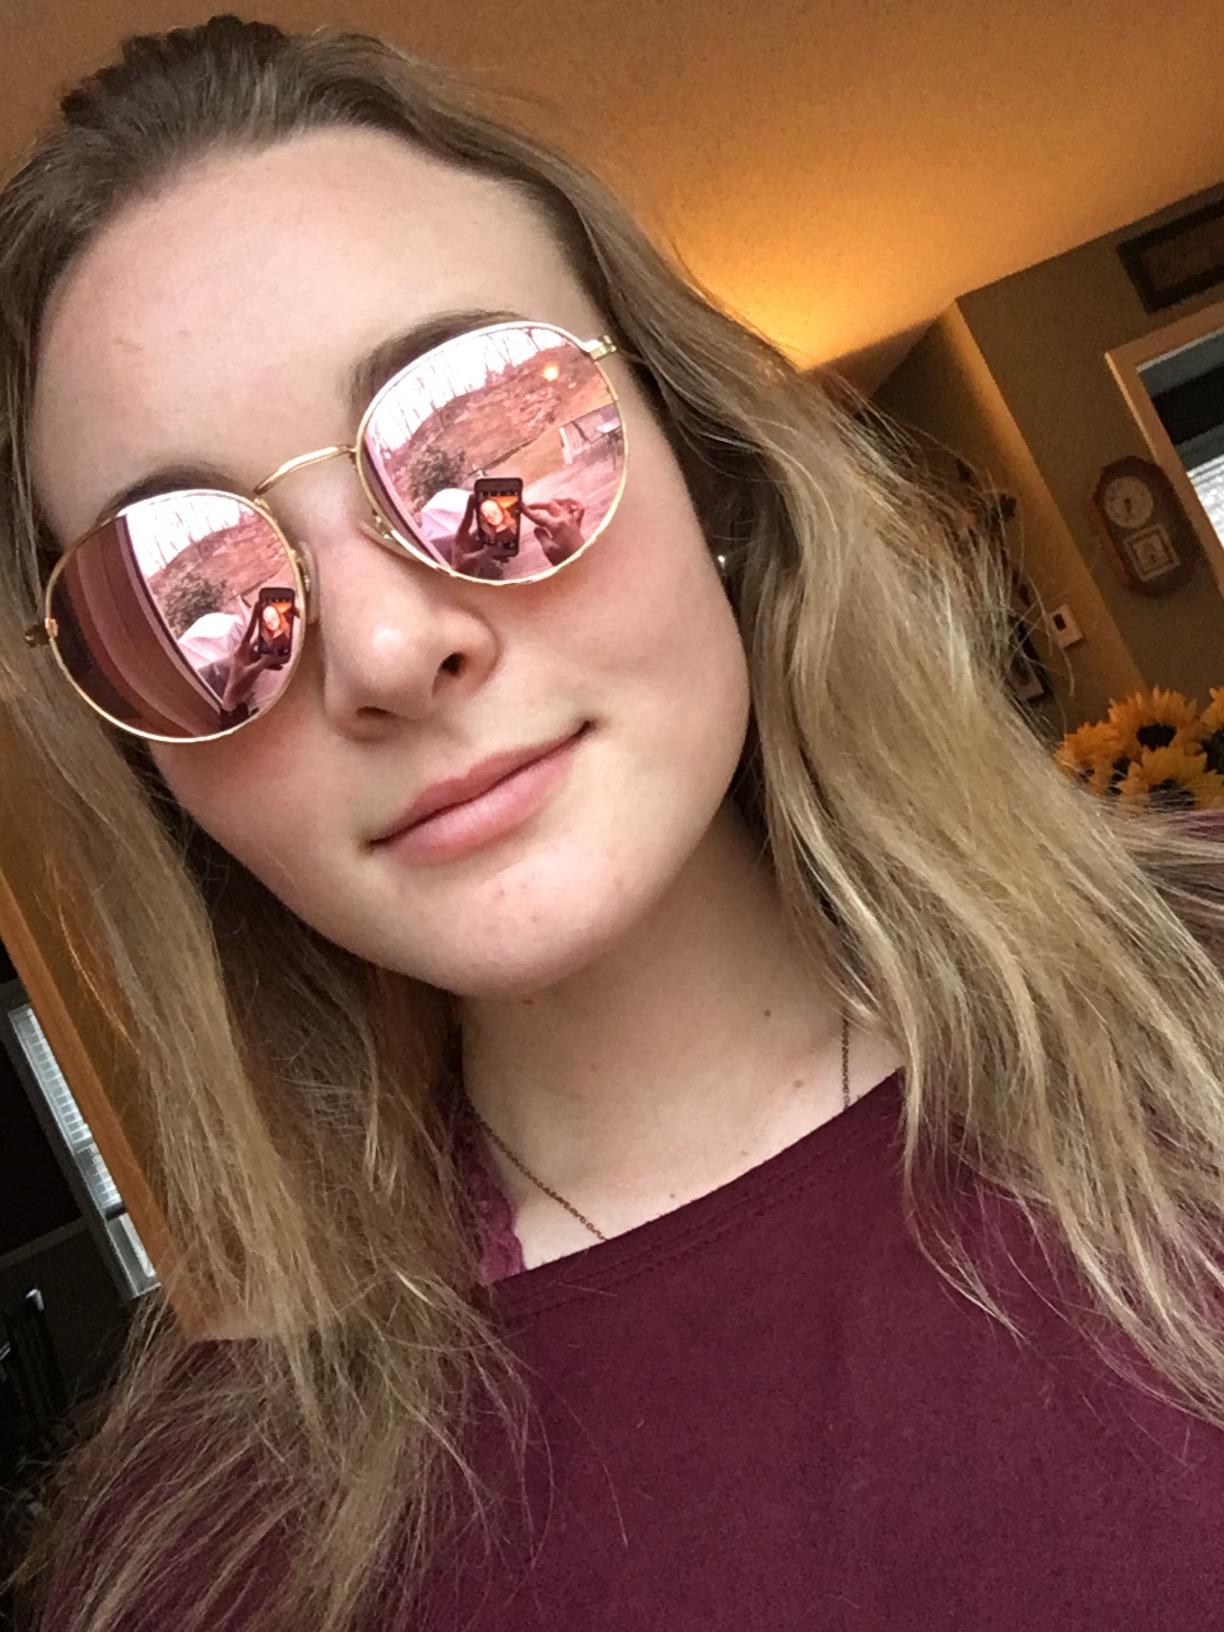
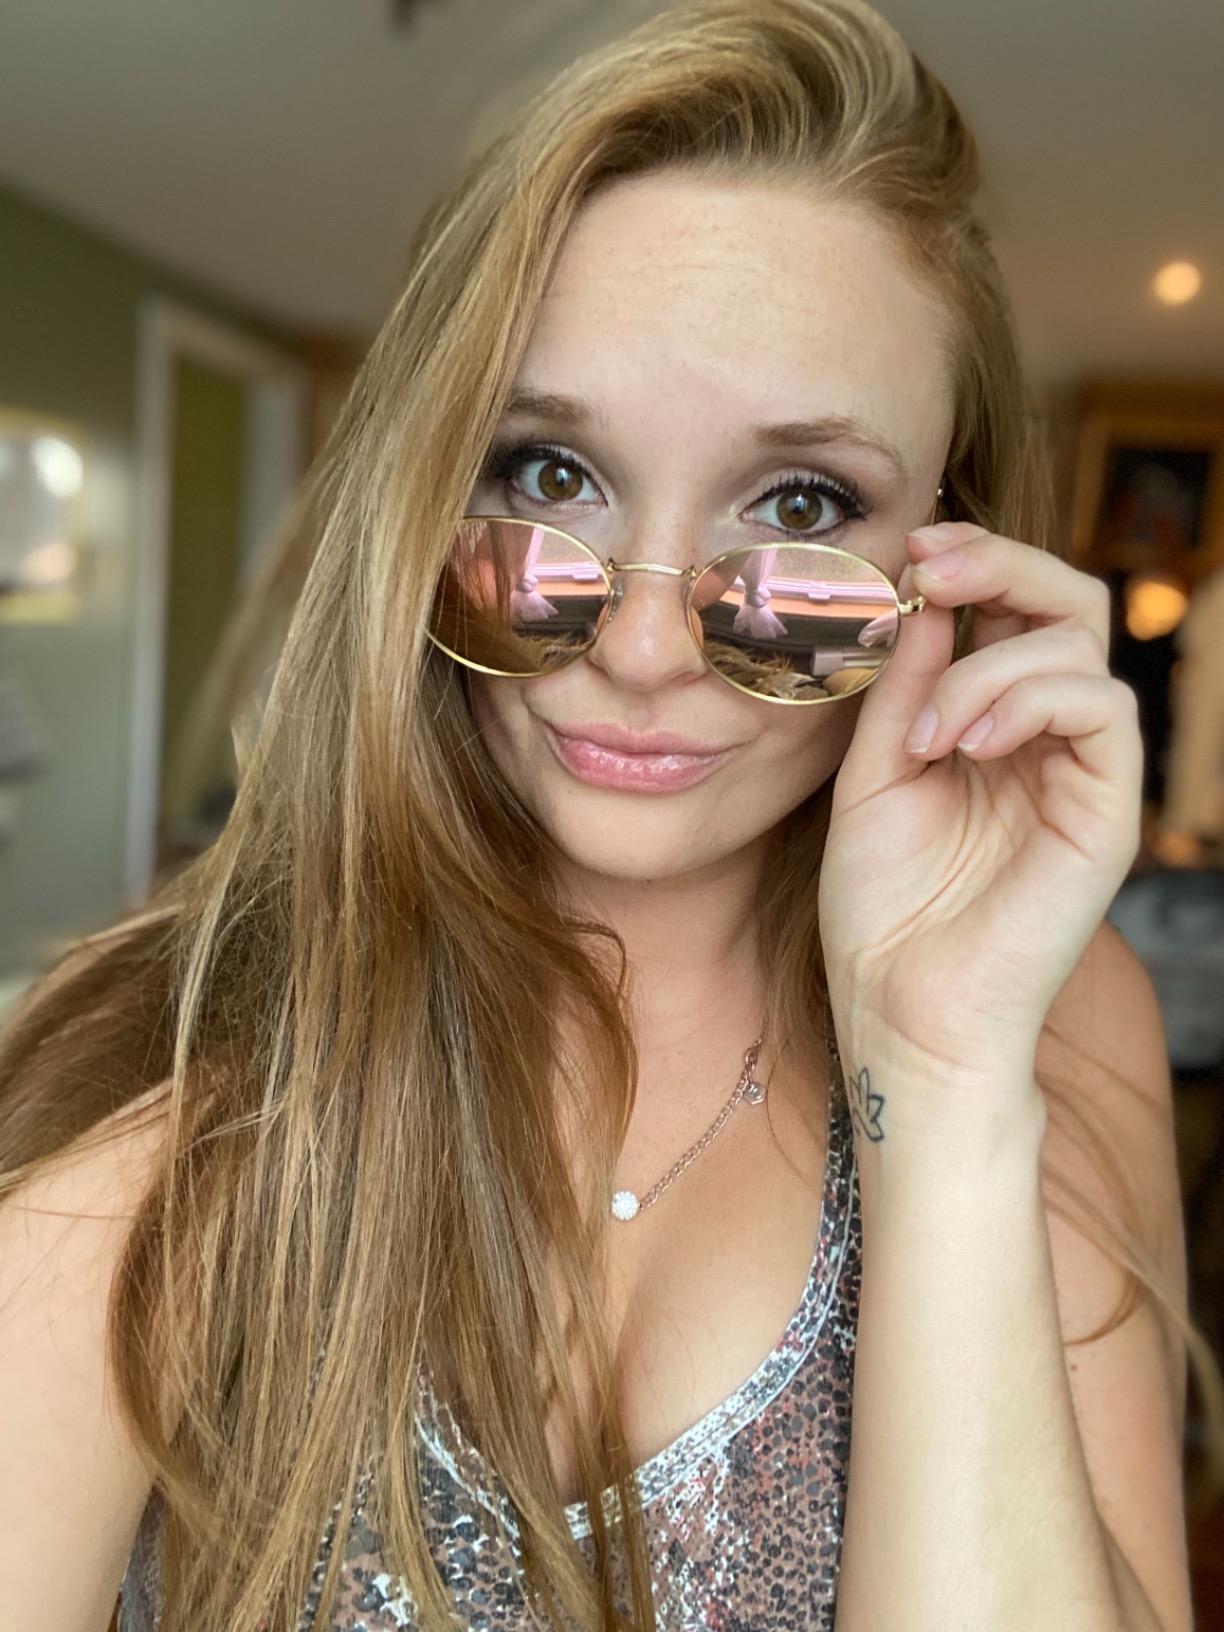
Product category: accessories_sunglasses
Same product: yes